Jason VieBrooks

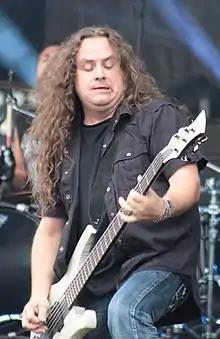
VieBrooks with Heathen at Hellfest 2013

Jason VieBrooks (born August 9, 1971) is an American touring bassist and guitarist. He has toured the world with many heavy metal groups, and is an endorsee of Esh Bass.